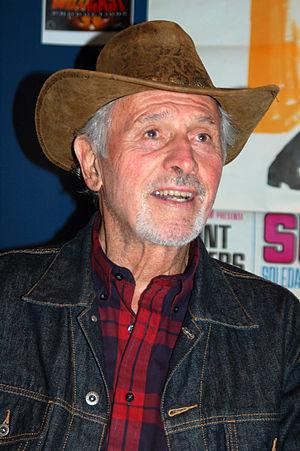
Michael Forest est un acteur américain né le 17 avril 1929 à Harvey, Dakota du Nord.